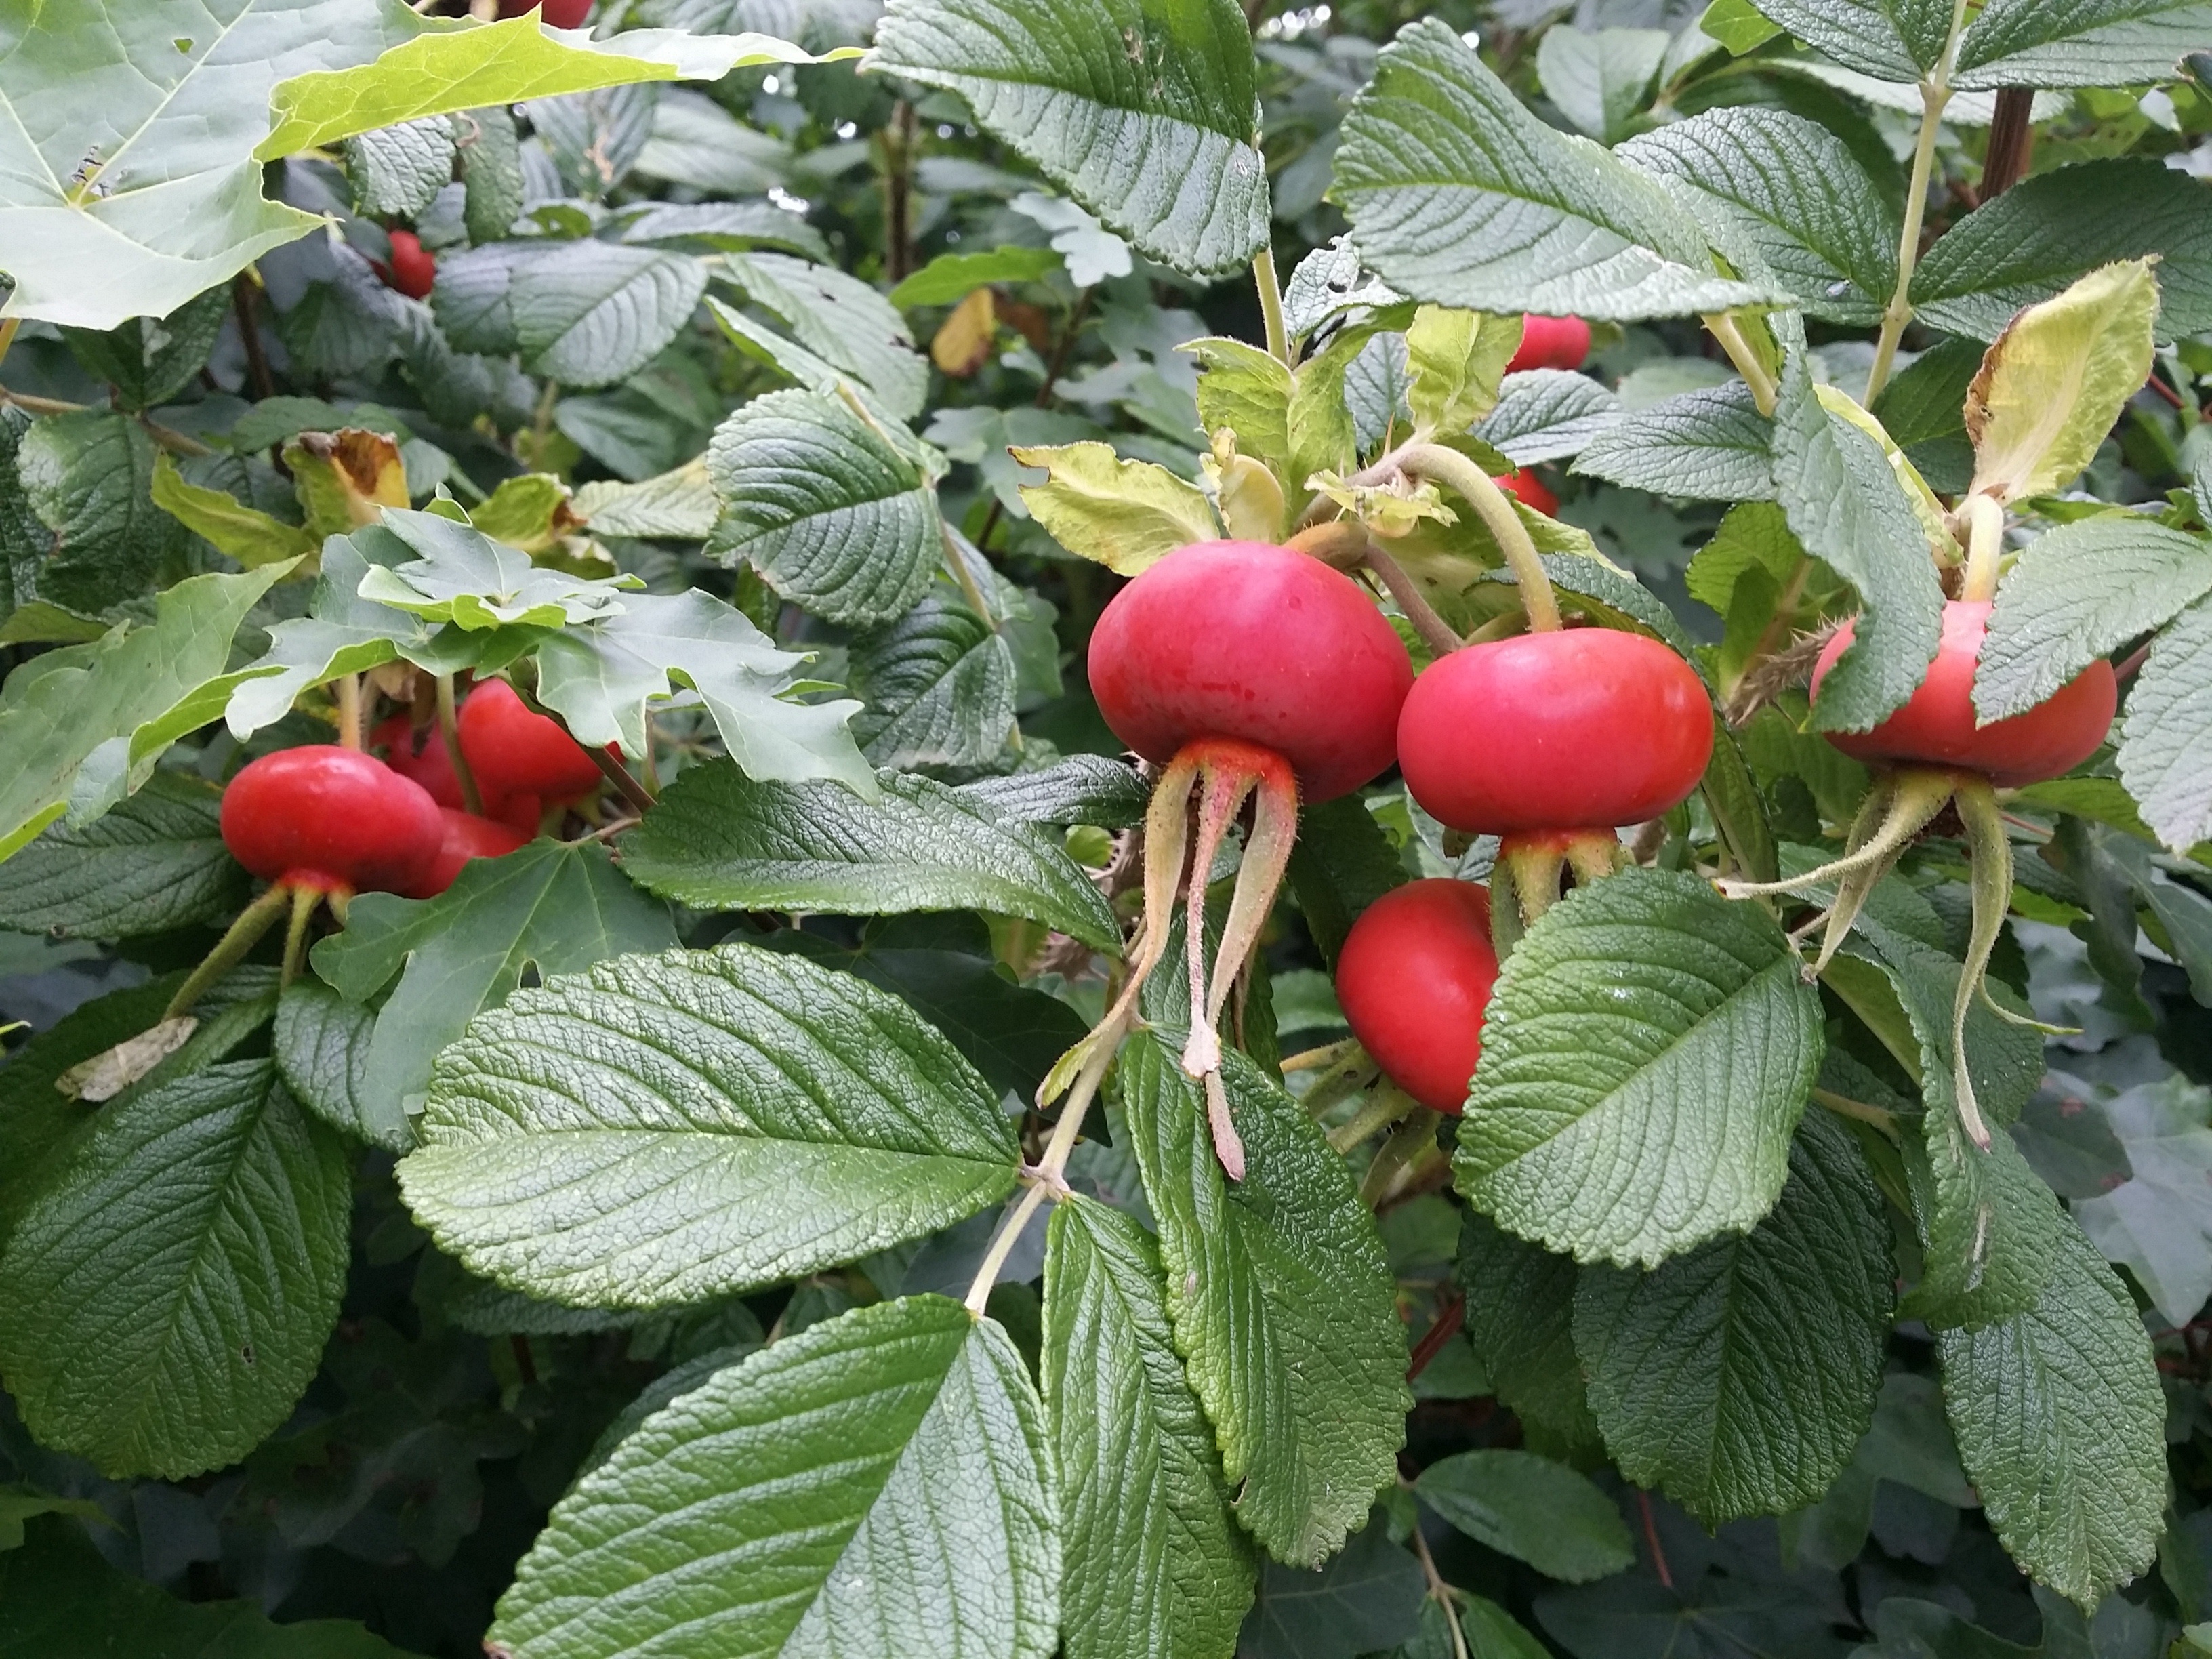
plant, fruit, berry, flower, bush, food, red, produce, botany, garden, shrub, tee, rose hip, autumn fruit, flowering plant, rose family, autumn fruits, rosa rugosa, land plant